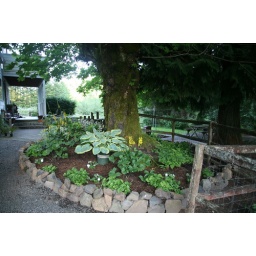
Again, this was gravel. Butch hauled in the rock and dirt and, voila, a new flower bed. -mb